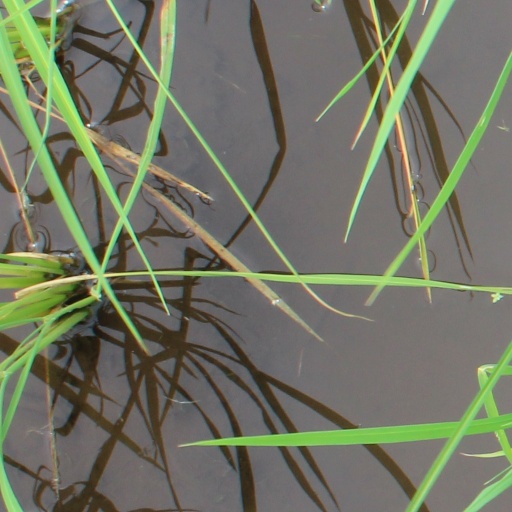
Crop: rice